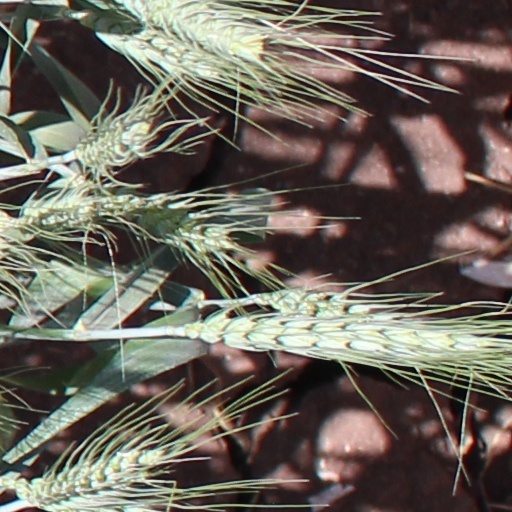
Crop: wheat